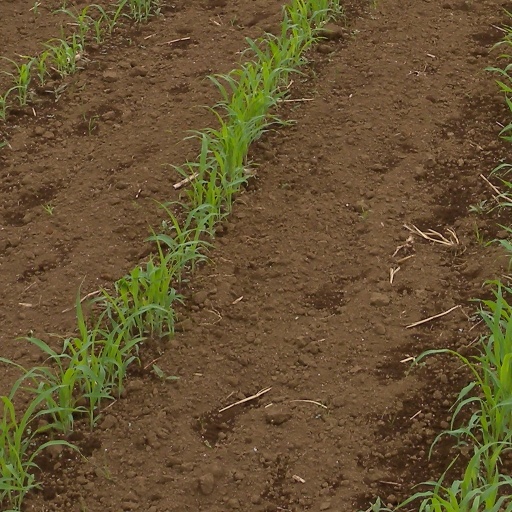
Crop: sorghum